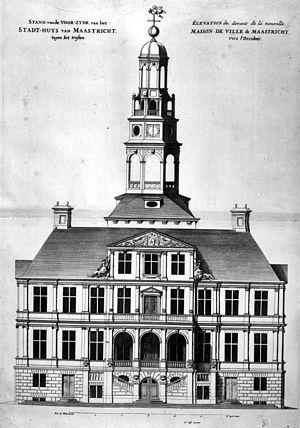
L’hôtel de ville de Maastricht est un édifice historique de style classique situé sur le Markt dans le centre de Maastricht. Sa façade et ses décors de pierre naturelle datent du XVIIᵉ siècle et ont été conçu par Pieter Post. Les décorations à l'intérieur datent principalement du XVIIIᵉ siècle. Il est considéré comme un exemple important du classicisme néerlandais.